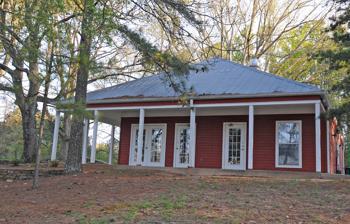
Building: Beulah Rucker House-School
Country: United States of America
Year built: 1915
United States historic place Beulah Rucker House-School U.S. National Register of Historic Places The school in 2007 Show map of Georgia Show map of the United States Nearest city Gainesville, Georgia Coordinates 34°16′54″N 83°47′16″W / 34.28167°N 83.78778°W / 34.28167; -83.78778 ( Beulah Rucker House--School ) Area 5 acres (2.0 ha) Built 1915 ( 1915 ) Built by Beulah Rucker , Byrd Oliver NRHP reference No. 95000533 Added to NRHP May 4, 1995 The Beulah Rucker House-School is a historic building in Gainesville, Georgia . It was built in 1915 by Beulah Rucker Oliver , an African-American educator, as a historically black school until 1920, when it received funding for the construction of more buildings adjacent to this one from the Rosenwald Fund . Oliver, her husband and their four children lived in the house until she died in 1963. It has been listed on the National Register of Historic Places since May 4, 1995. It is now known as the Beulah Rucker Museum. References